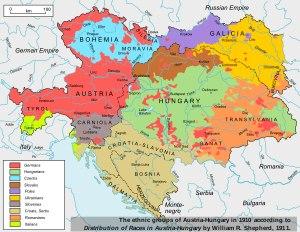
La Galicie est une province de l'empire d'Autriche formée en 1772 à partir des territoires polonais annexés lors du premier partage de la Pologne. D’une superficie d’environ 78 000 km², elle est restée autrichienne jusqu'à la fin de la Première Guerre mondiale. Elle est actuellement répartie entre la Pologne pour sa partie ouest, et l’Ukraine pour sa partie est.